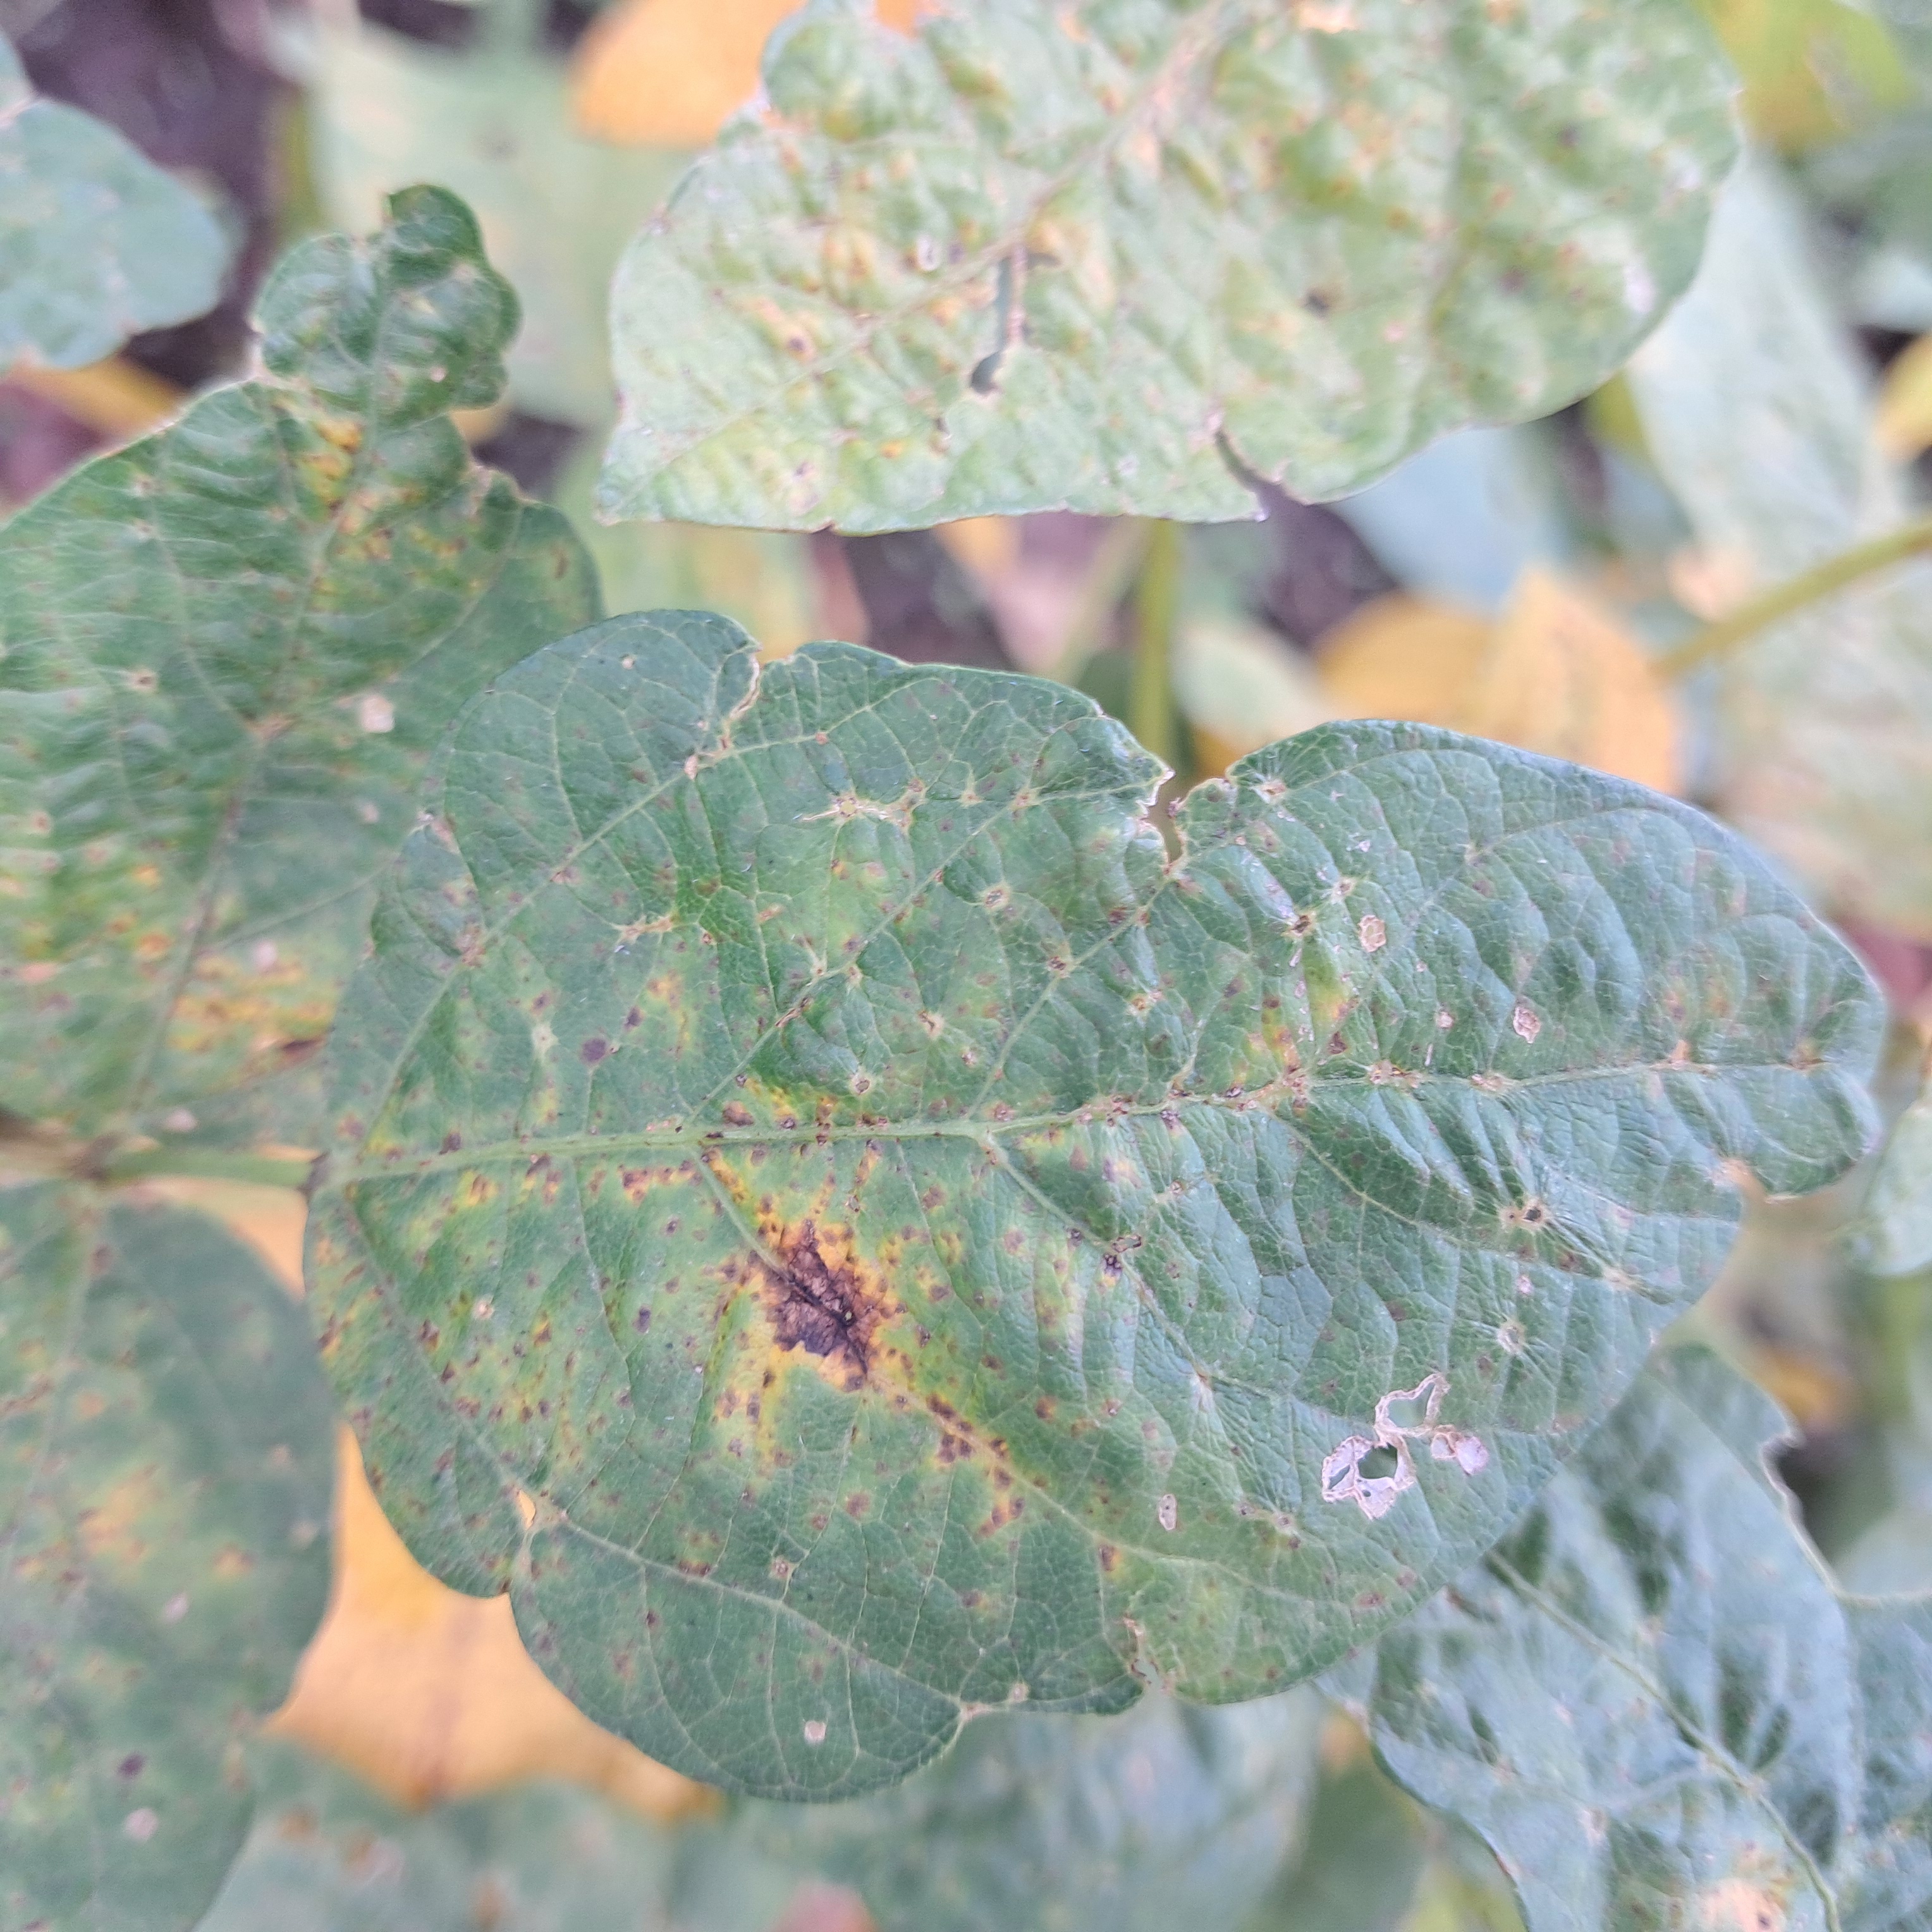
Label: Mosaic